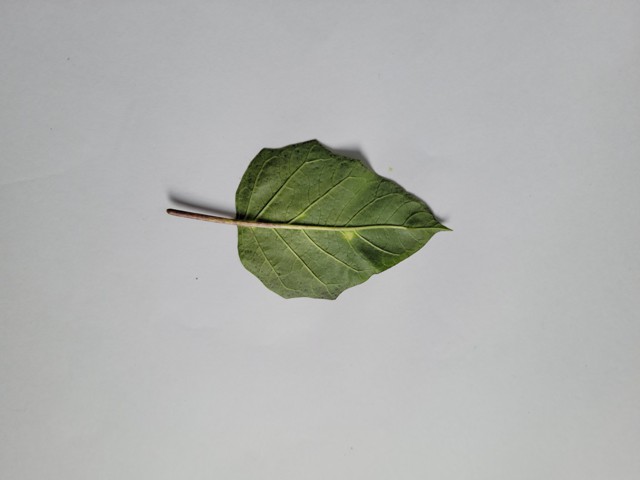
Plant: kalodhutura